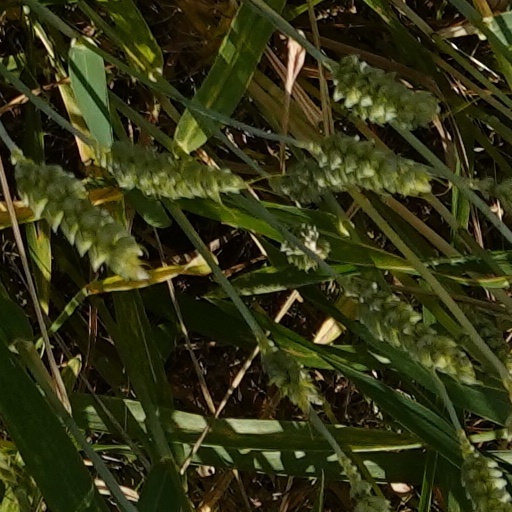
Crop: wheat